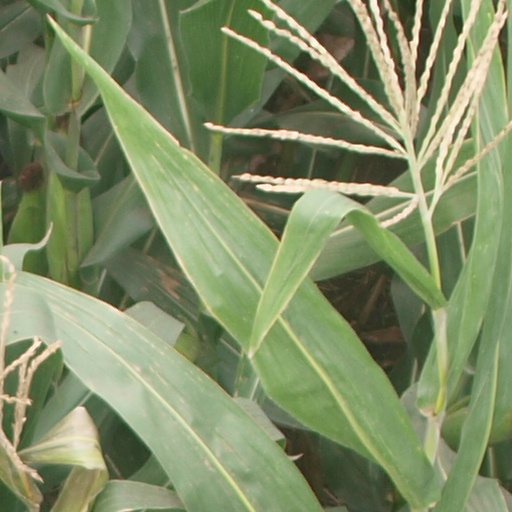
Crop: maize; corn